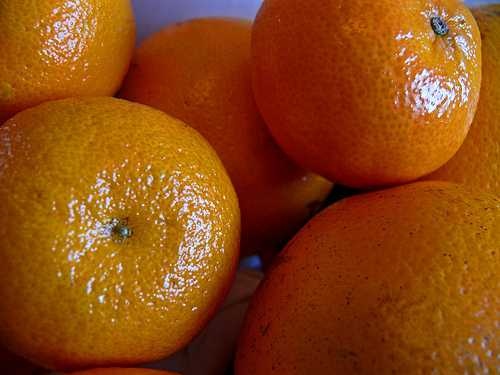
Label: Orange